History of tennis

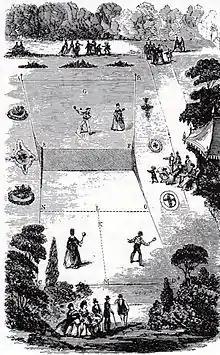
Drawing of a lawn tennis court as originally designed by Major Walter Clopton Wingfield in 1874

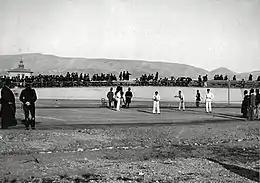
Tennis doubles final at the 1896 Olympic Games

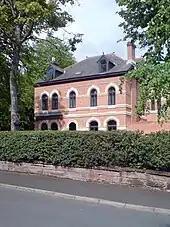
Augurio Perera's house in Edgbaston, Birmingham, where he and Harry Gem first played the modern game of lawn tennis

Real tennis is mentioned in literature by William Shakespeare, who mentions "tennis balles" in "Henry V" (1599), when a basket of them is given to King Henry as a mockery of his youth and playfulness; the incident is also mentioned in some earlier chronicles and ballads. One of the most striking early references appears in a painting by Giambattista Tiepolo entitled "The Death of Hyacinth" (1752–1753), in which a strung racquet and three tennis balls are depicted. The theme of the painting is the mythological story of Apollo and Hyacinth, written by Ovid. Giovanni Andrea dell'Anguillara translated it into Italian in 1561 and replaced the ancient game of discus in the original text with pallacorda or tennis, which had achieved a high status at the courts in the middle of the 16th century. Tiepolo's painting, displayed at the Museo Thyssen Bornemisza in Madrid, was ordered in 1752 by German count Wilhelm Friedrich Schaumburg Lippe, who was an avid tennis player.